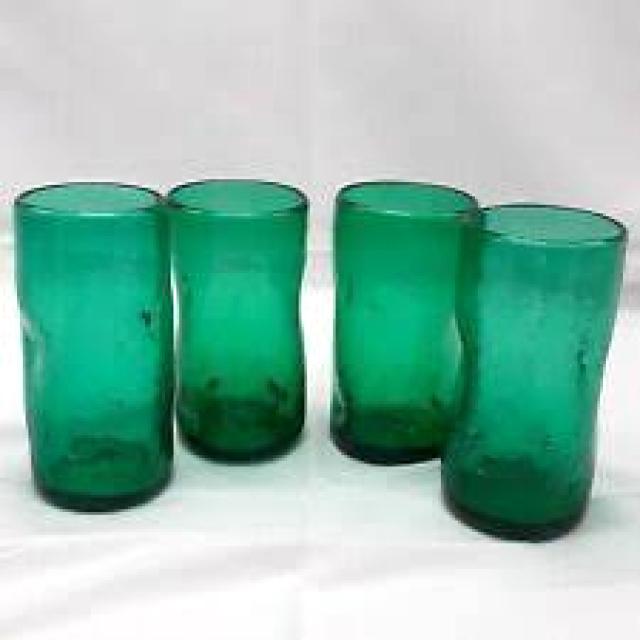
Label: Glass